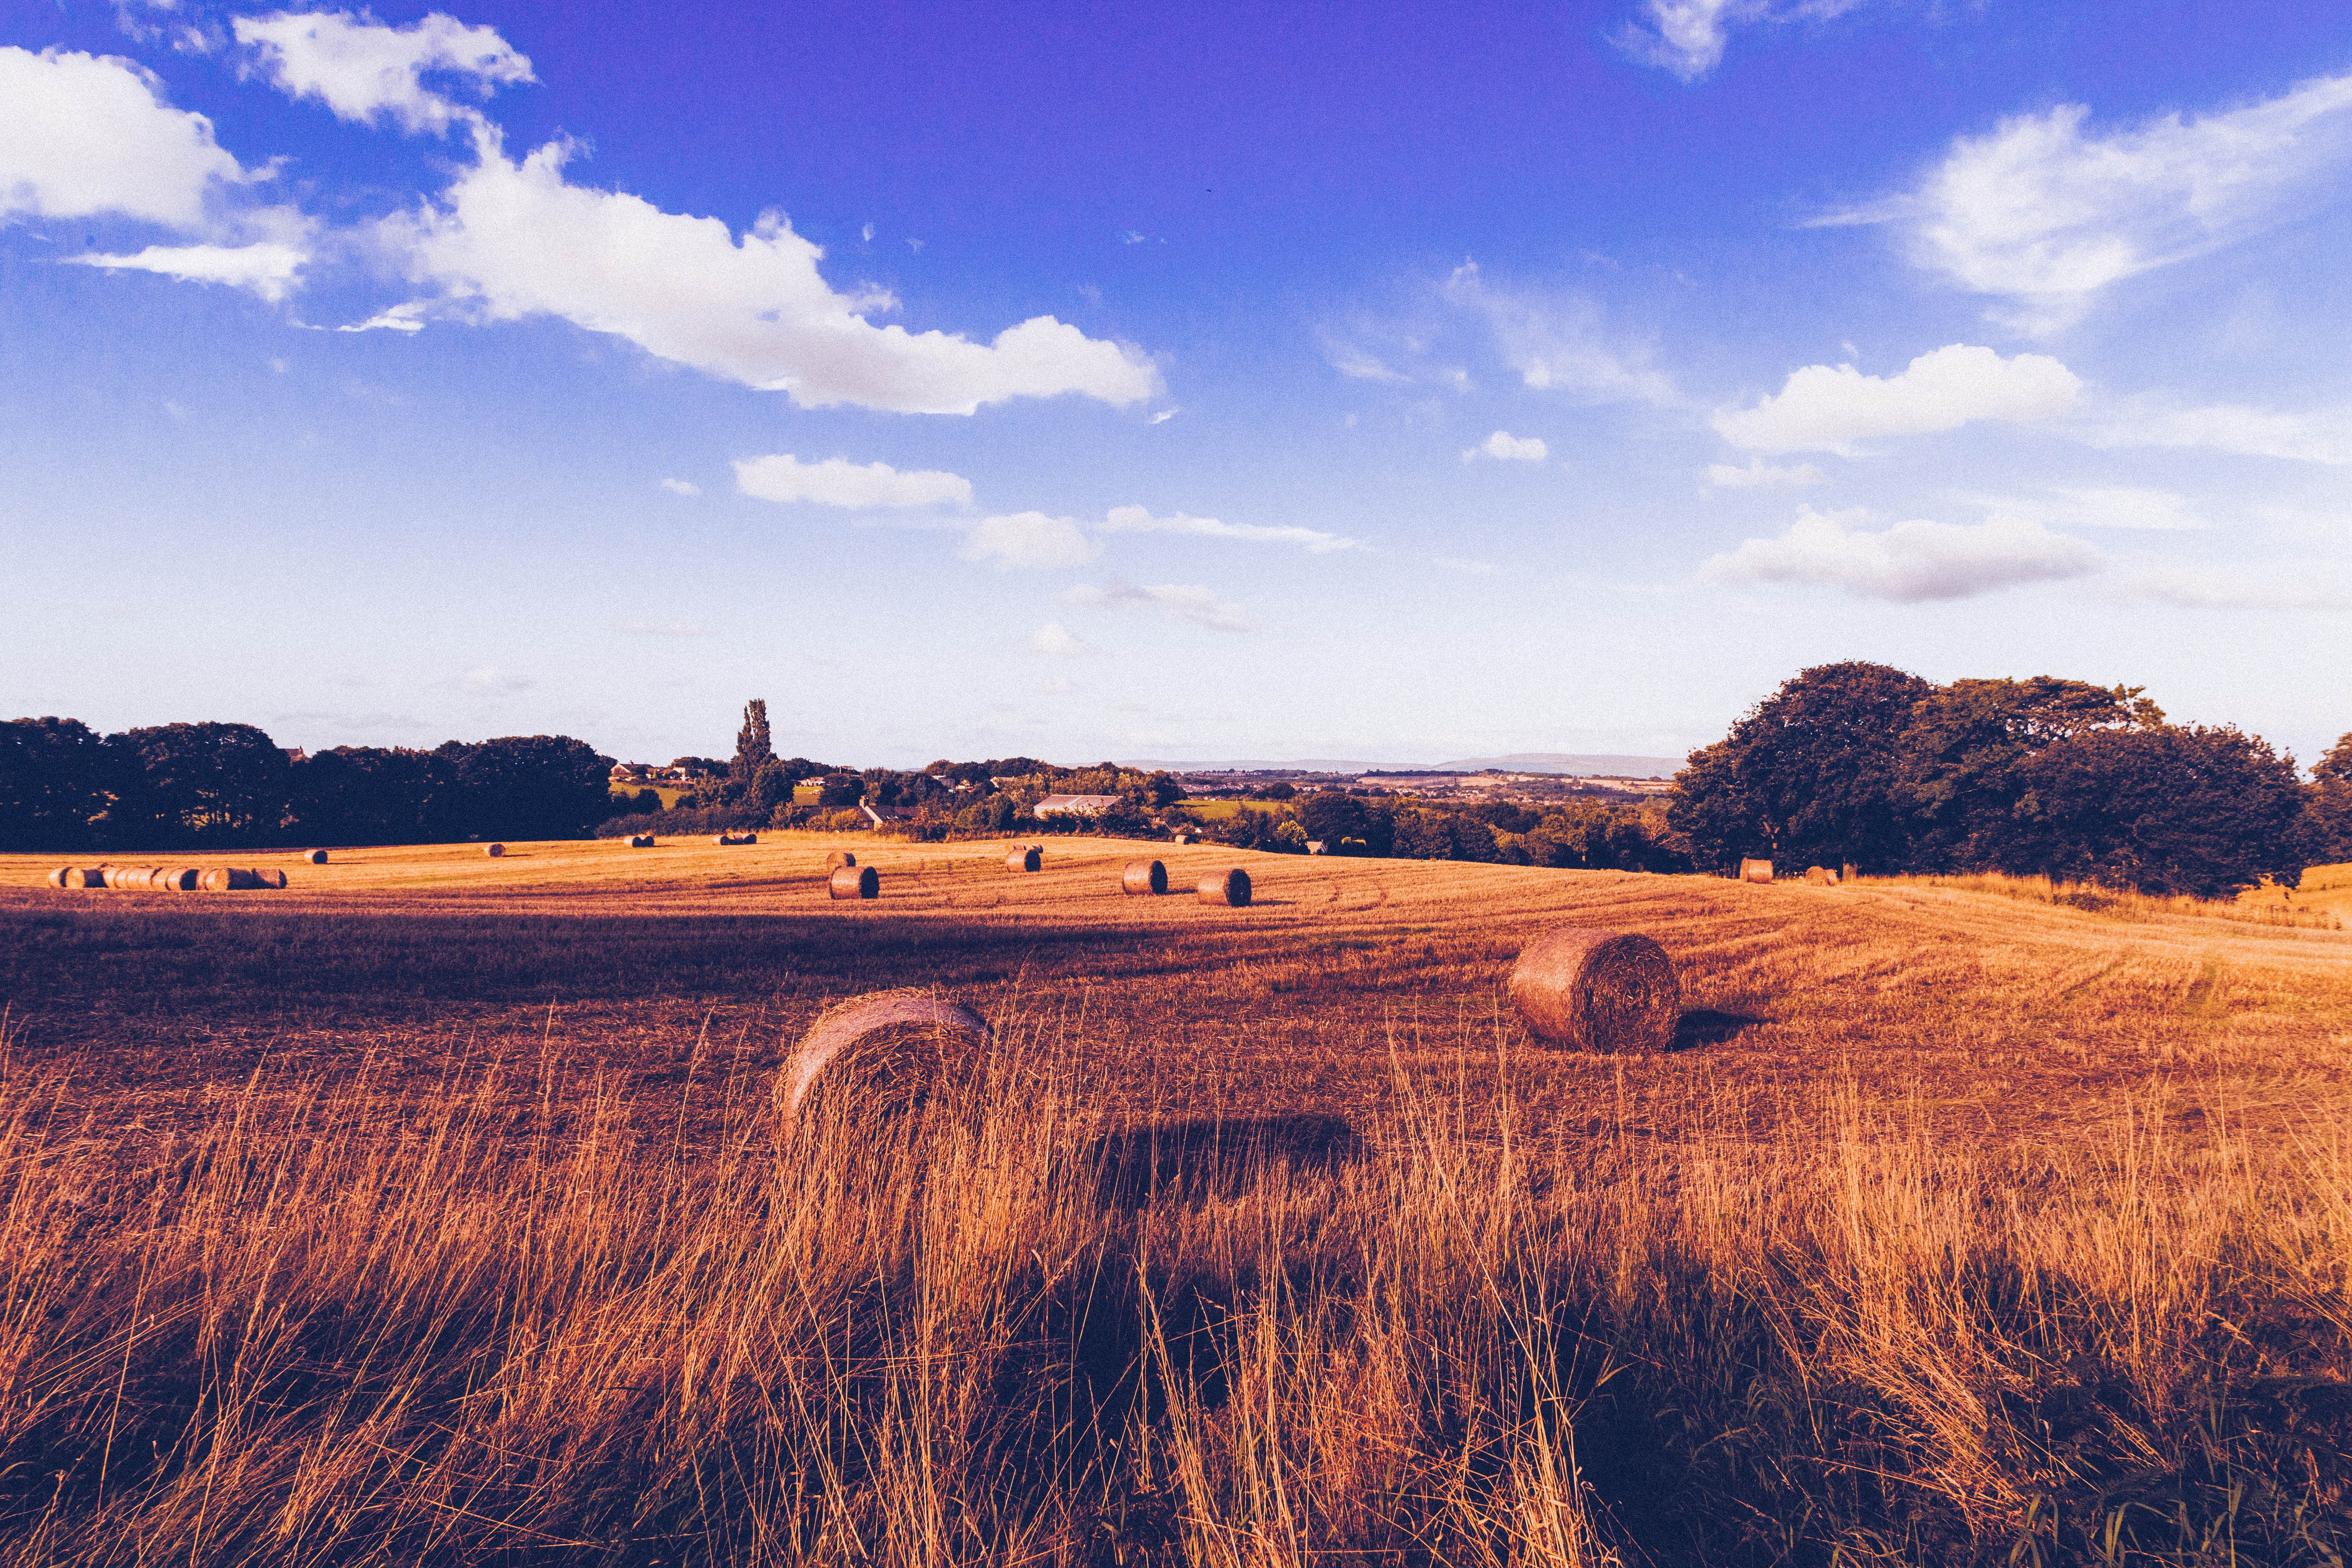
landscape, sea, nature, grass, horizon, cloud, sky, sunrise, sunset, hay, field, farm, prairie, morning, hill, dawn, panorama, dusk, evening, pasture, agriculture, plain, farmland, grassland, plateau, habitat, hay bales, steppe, rural area, herbage, natural environment, grass family